High Fashion (film)

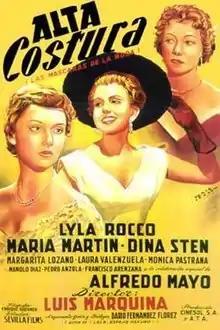

High Fashion (Spanish: Alta costura) is a 1954 Spanish drama film directed by Luis Marquina and starring Laura Valenzuela, Margarita Lozano and María Martín.